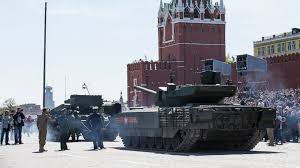
Label: Tank